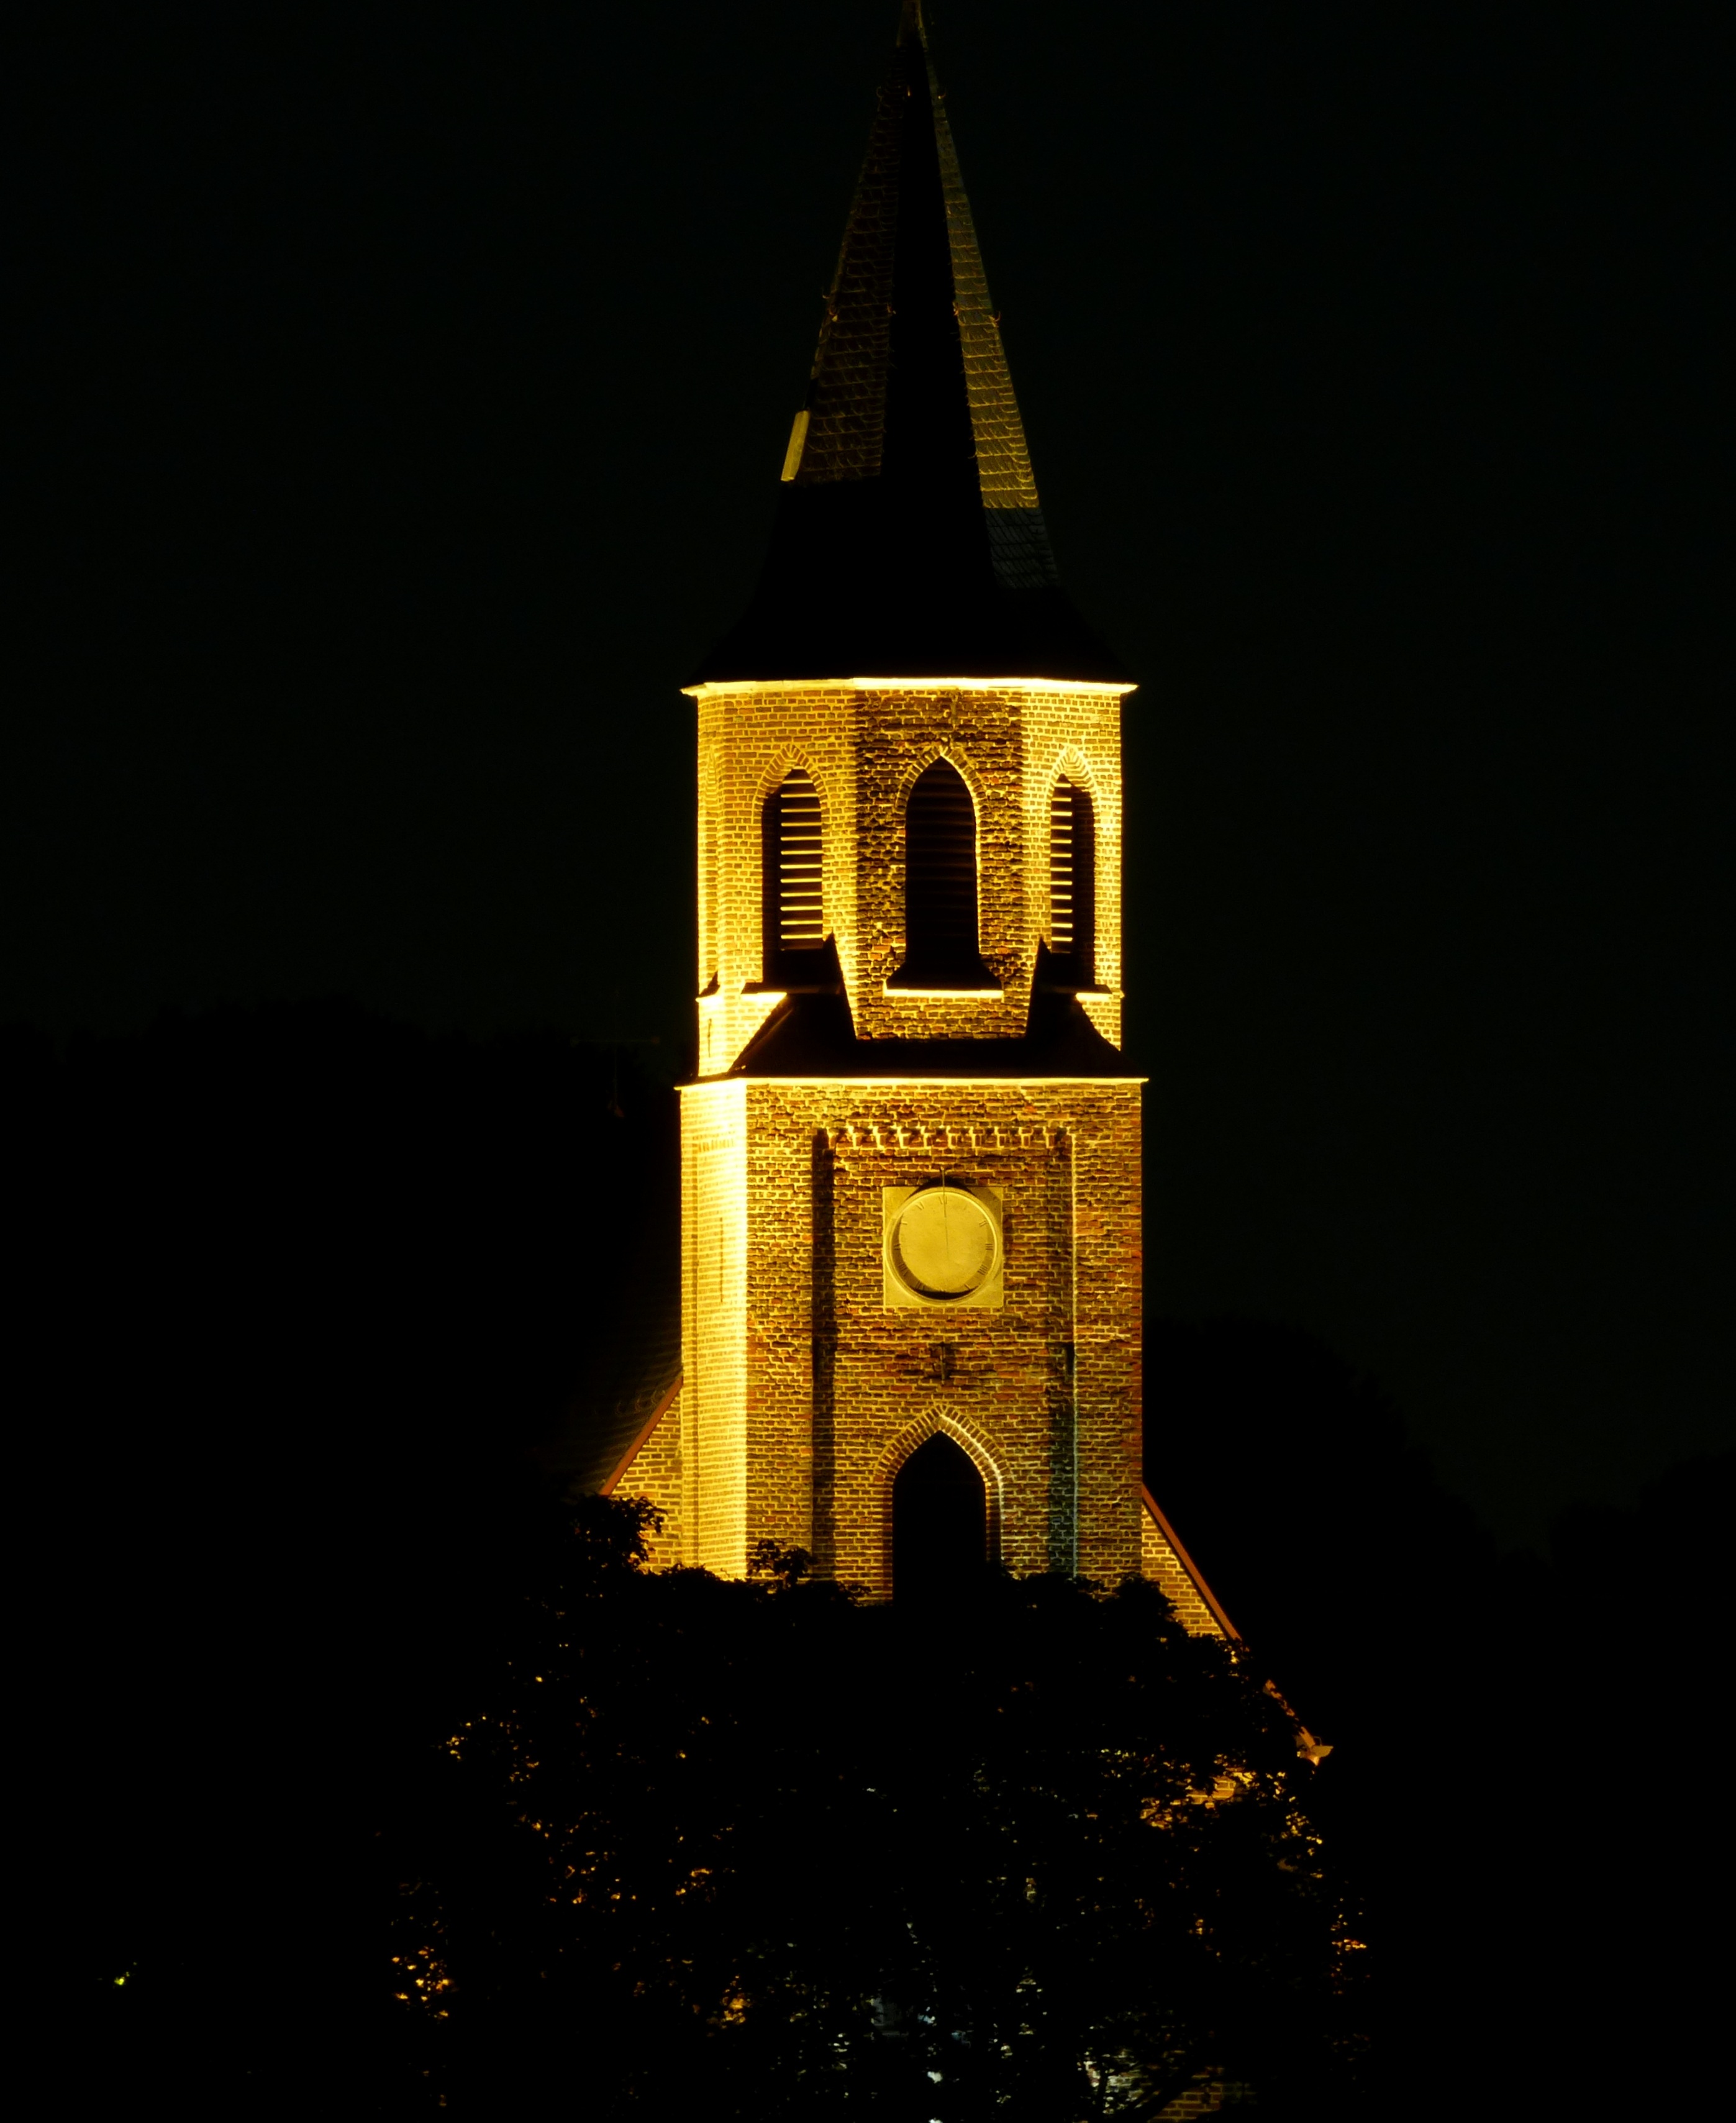
landscape, light, sky, night, building, old, evening, tower, darkness, church, lighting, place of worship, clock tower, bell tower, illuminated, catholic, faith, steeple, historically, night photograph, night photography, house of worship, gescher